American Revolution

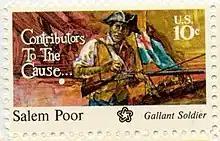
A postage stamp, created at the time of the bicentennial, honors Salem Poor, who was an enslaved African American man who purchased his freedom, became a soldier, and rose to fame as a war hero during the Battle of Bunker Hill.

Women contributed to the American Revolution in many ways and were involved on both sides. Formal politics did not include women, but ordinary domestic behaviors became charged with political significance as Patriot women confronted a war which permeated all aspects of political, civil, and domestic life. They participated by boycotting British goods, spying on the British, following armies as they marched, washing, cooking, and mending for soldiers, delivering secret messages, and even fighting disguised as men in a few cases, such as Deborah Samson. Mercy Otis Warren held meetings in her house and cleverly attacked Loyalists with her creative plays and histories. Many women also acted as nurses and helpers, tending to the soldiers' wounds and buying and selling goods for them. Some of these camp followers even participated in combat, such as Madam John Turchin who led her husband's regiment into battle. Above all, women continued the agricultural work at home to feed their families and the armies. They maintained their families during their husbands' absences and sometimes after their deaths.